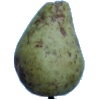
Label: pear_stone